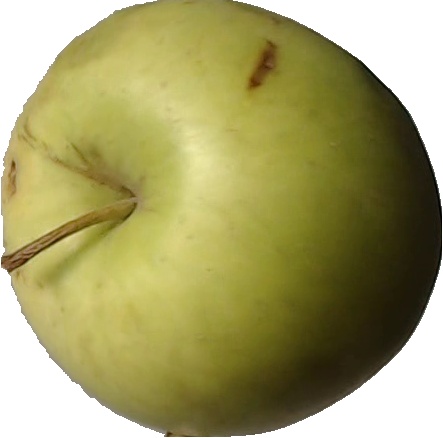
Label: apple_golden_3